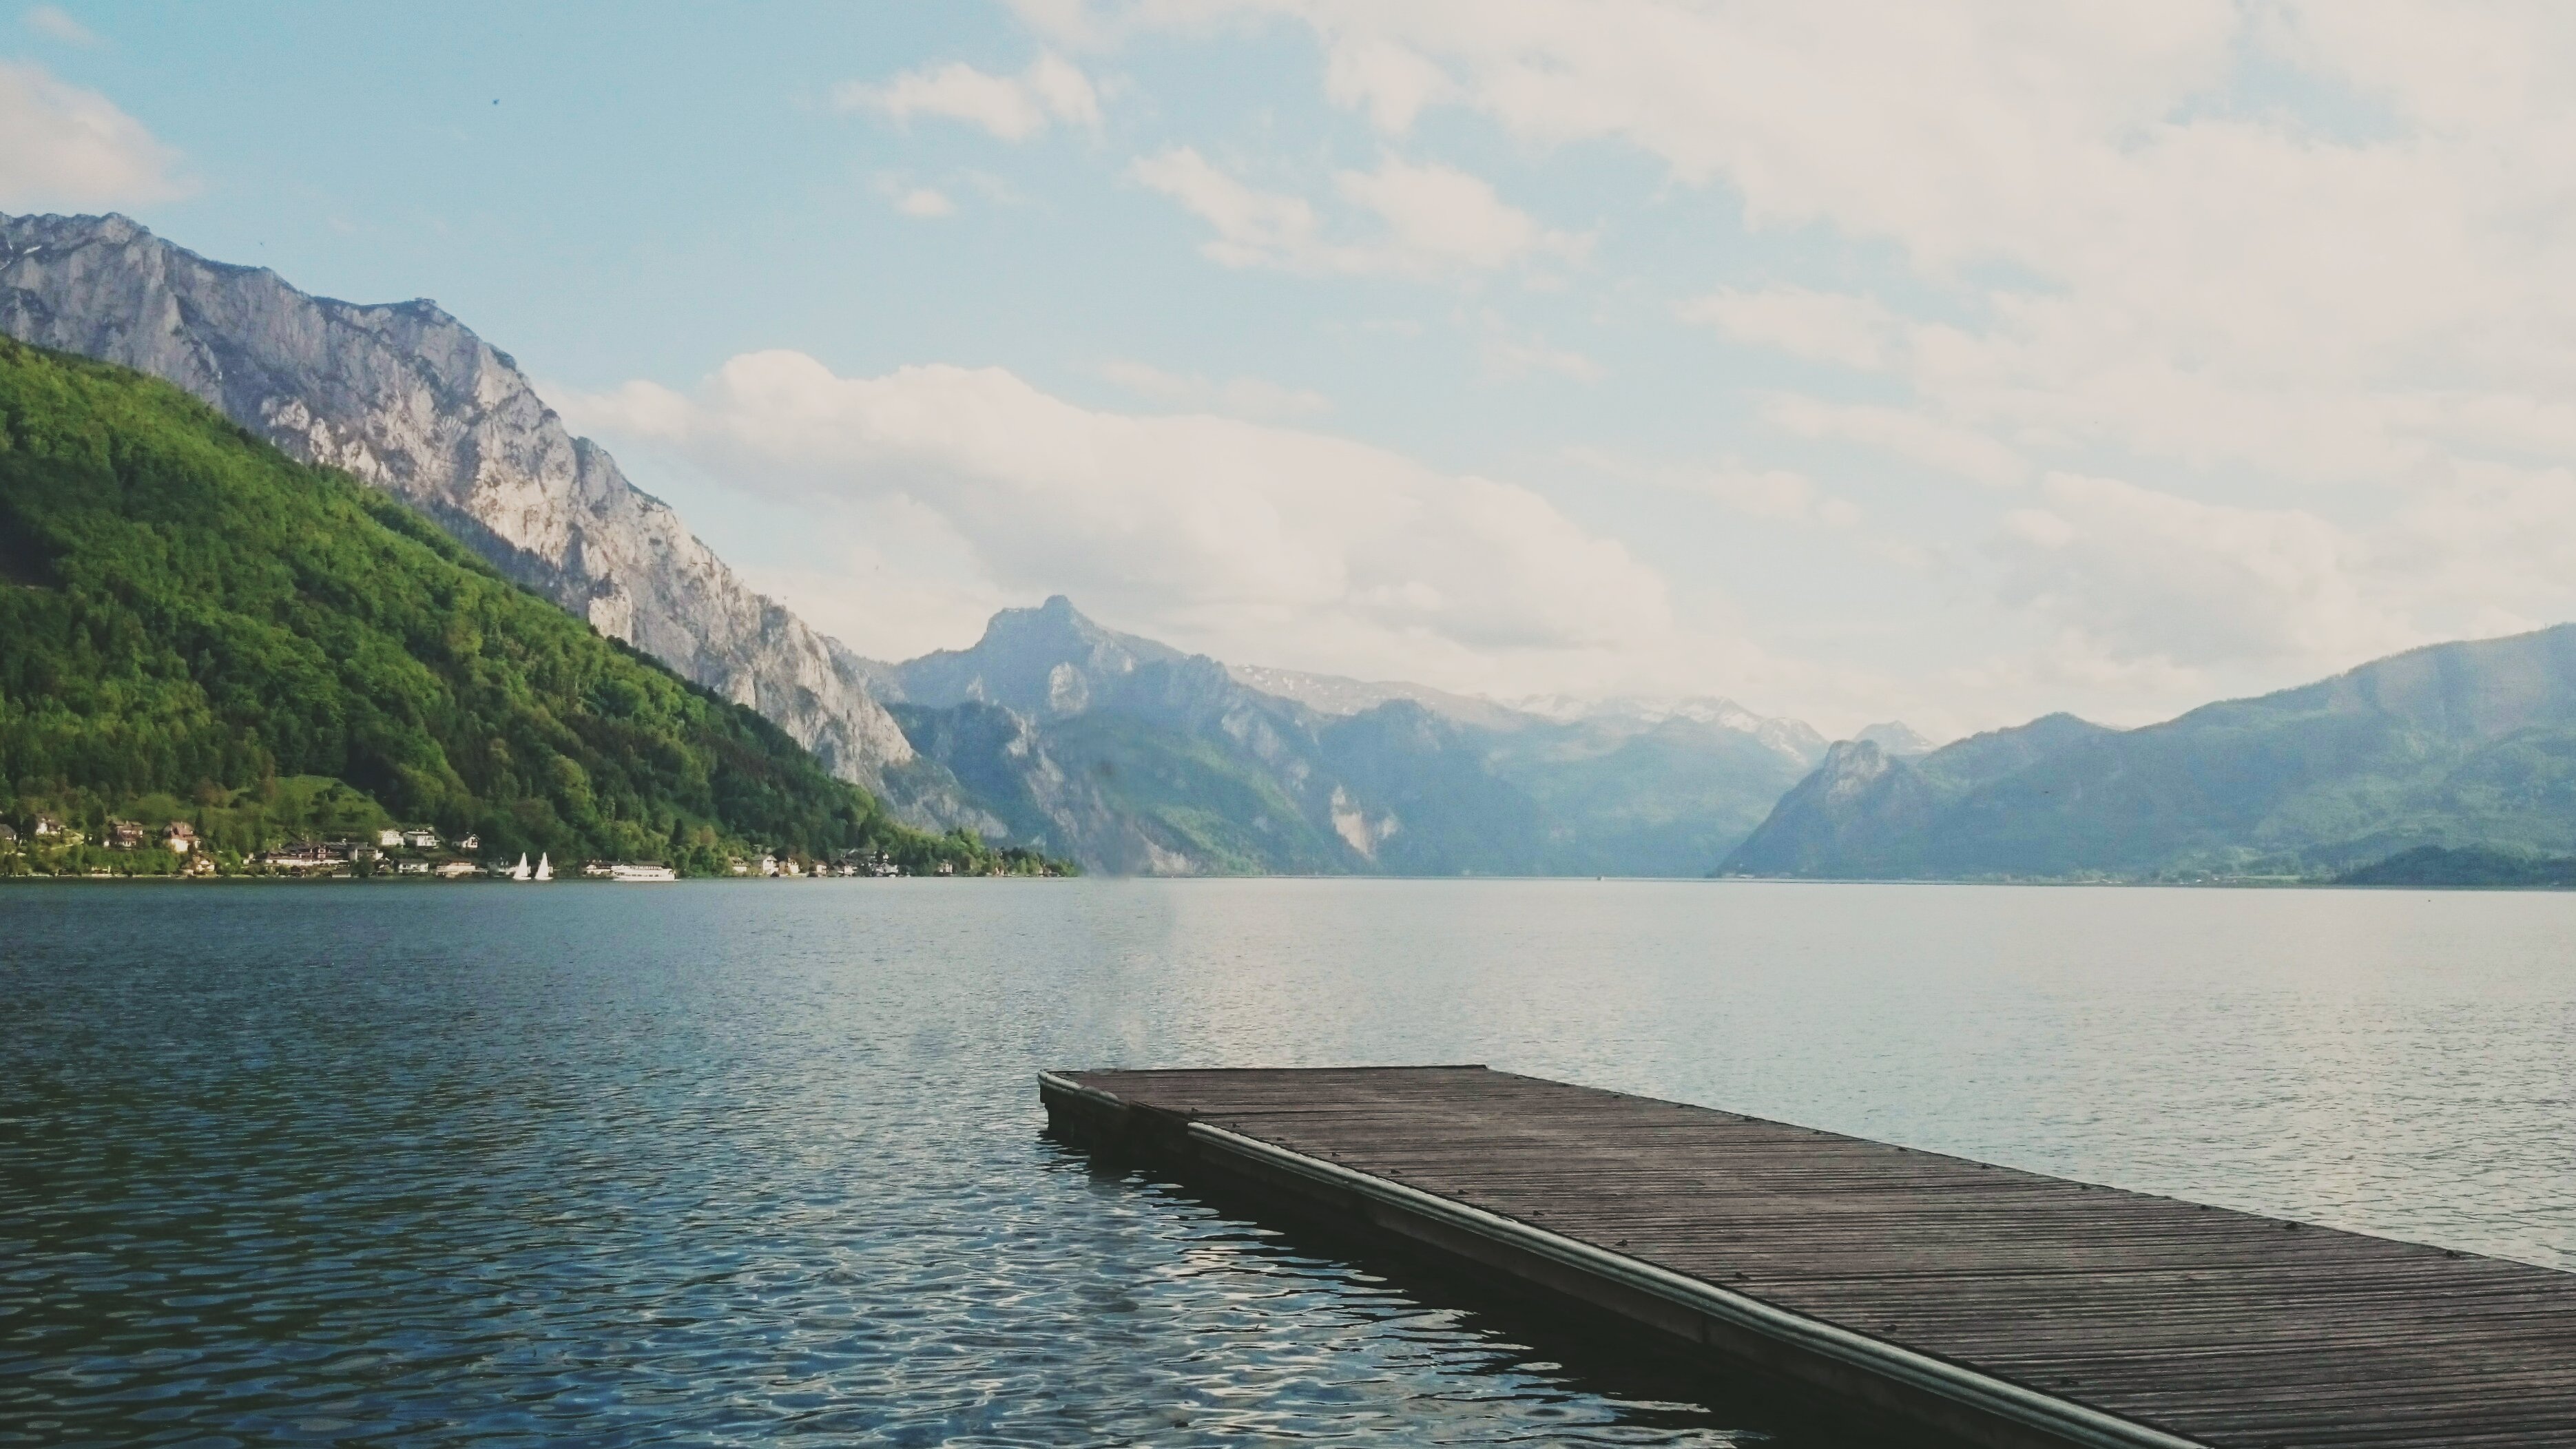
landscape, sea, tree, water, nature, forest, rock, mountain, sky, lake, view, mountain range, high, hike, bay, fjord, reservoir, body of water, austria, clouds, vision, look, loch, waters, landform, glacial landform